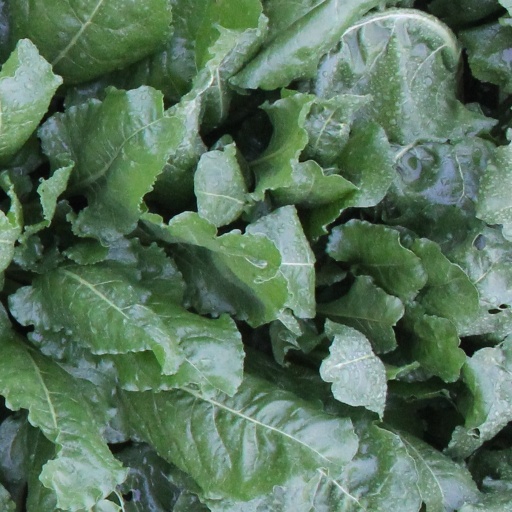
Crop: sugar beet